Paul Wittich

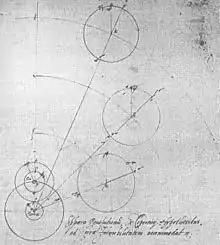
Paul Wittich's 1578 Capellan geoheliocentric planetary model - as annotated in his copy of Copernicus's "De revolutionibus" in February 1578

Paul Wittich (c.1546 – 9 January 1586) was a German mathematician and astronomer whose Capellan geoheliocentric model, in which the inner planets Mercury and Venus orbit the Sun but the outer planets Mars, Jupiter and Saturn orbit the Earth, may have directly inspired Tycho Brahe's more radically heliocentric geoheliocentric model in which all the 5 known primary planets orbited the Sun, which in turn orbited the stationary Earth.